Alice in the Country of Hearts

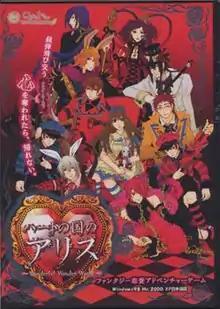
"Heart no Kuni no Alice" original visual novel cover.

is a Japanese female-oriented visual novel developed by Quin Rose. The game is a re-imagining of Lewis Carroll's classic 1865 novel "Alice's Adventures in Wonderland". There are multiple sequel games, as well as multiple manga series, licensed in North America originally by Tokyopop and later by Yen Press and Seven Seas Entertainment. An original video animation adaptation was announced for release in November 2008, but was later delayed. Instead, an anime film adaptation produced by Asahi Production was released in Japanese theaters in July 2011.